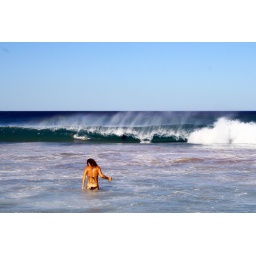
girl in the water